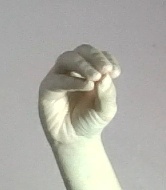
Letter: ha